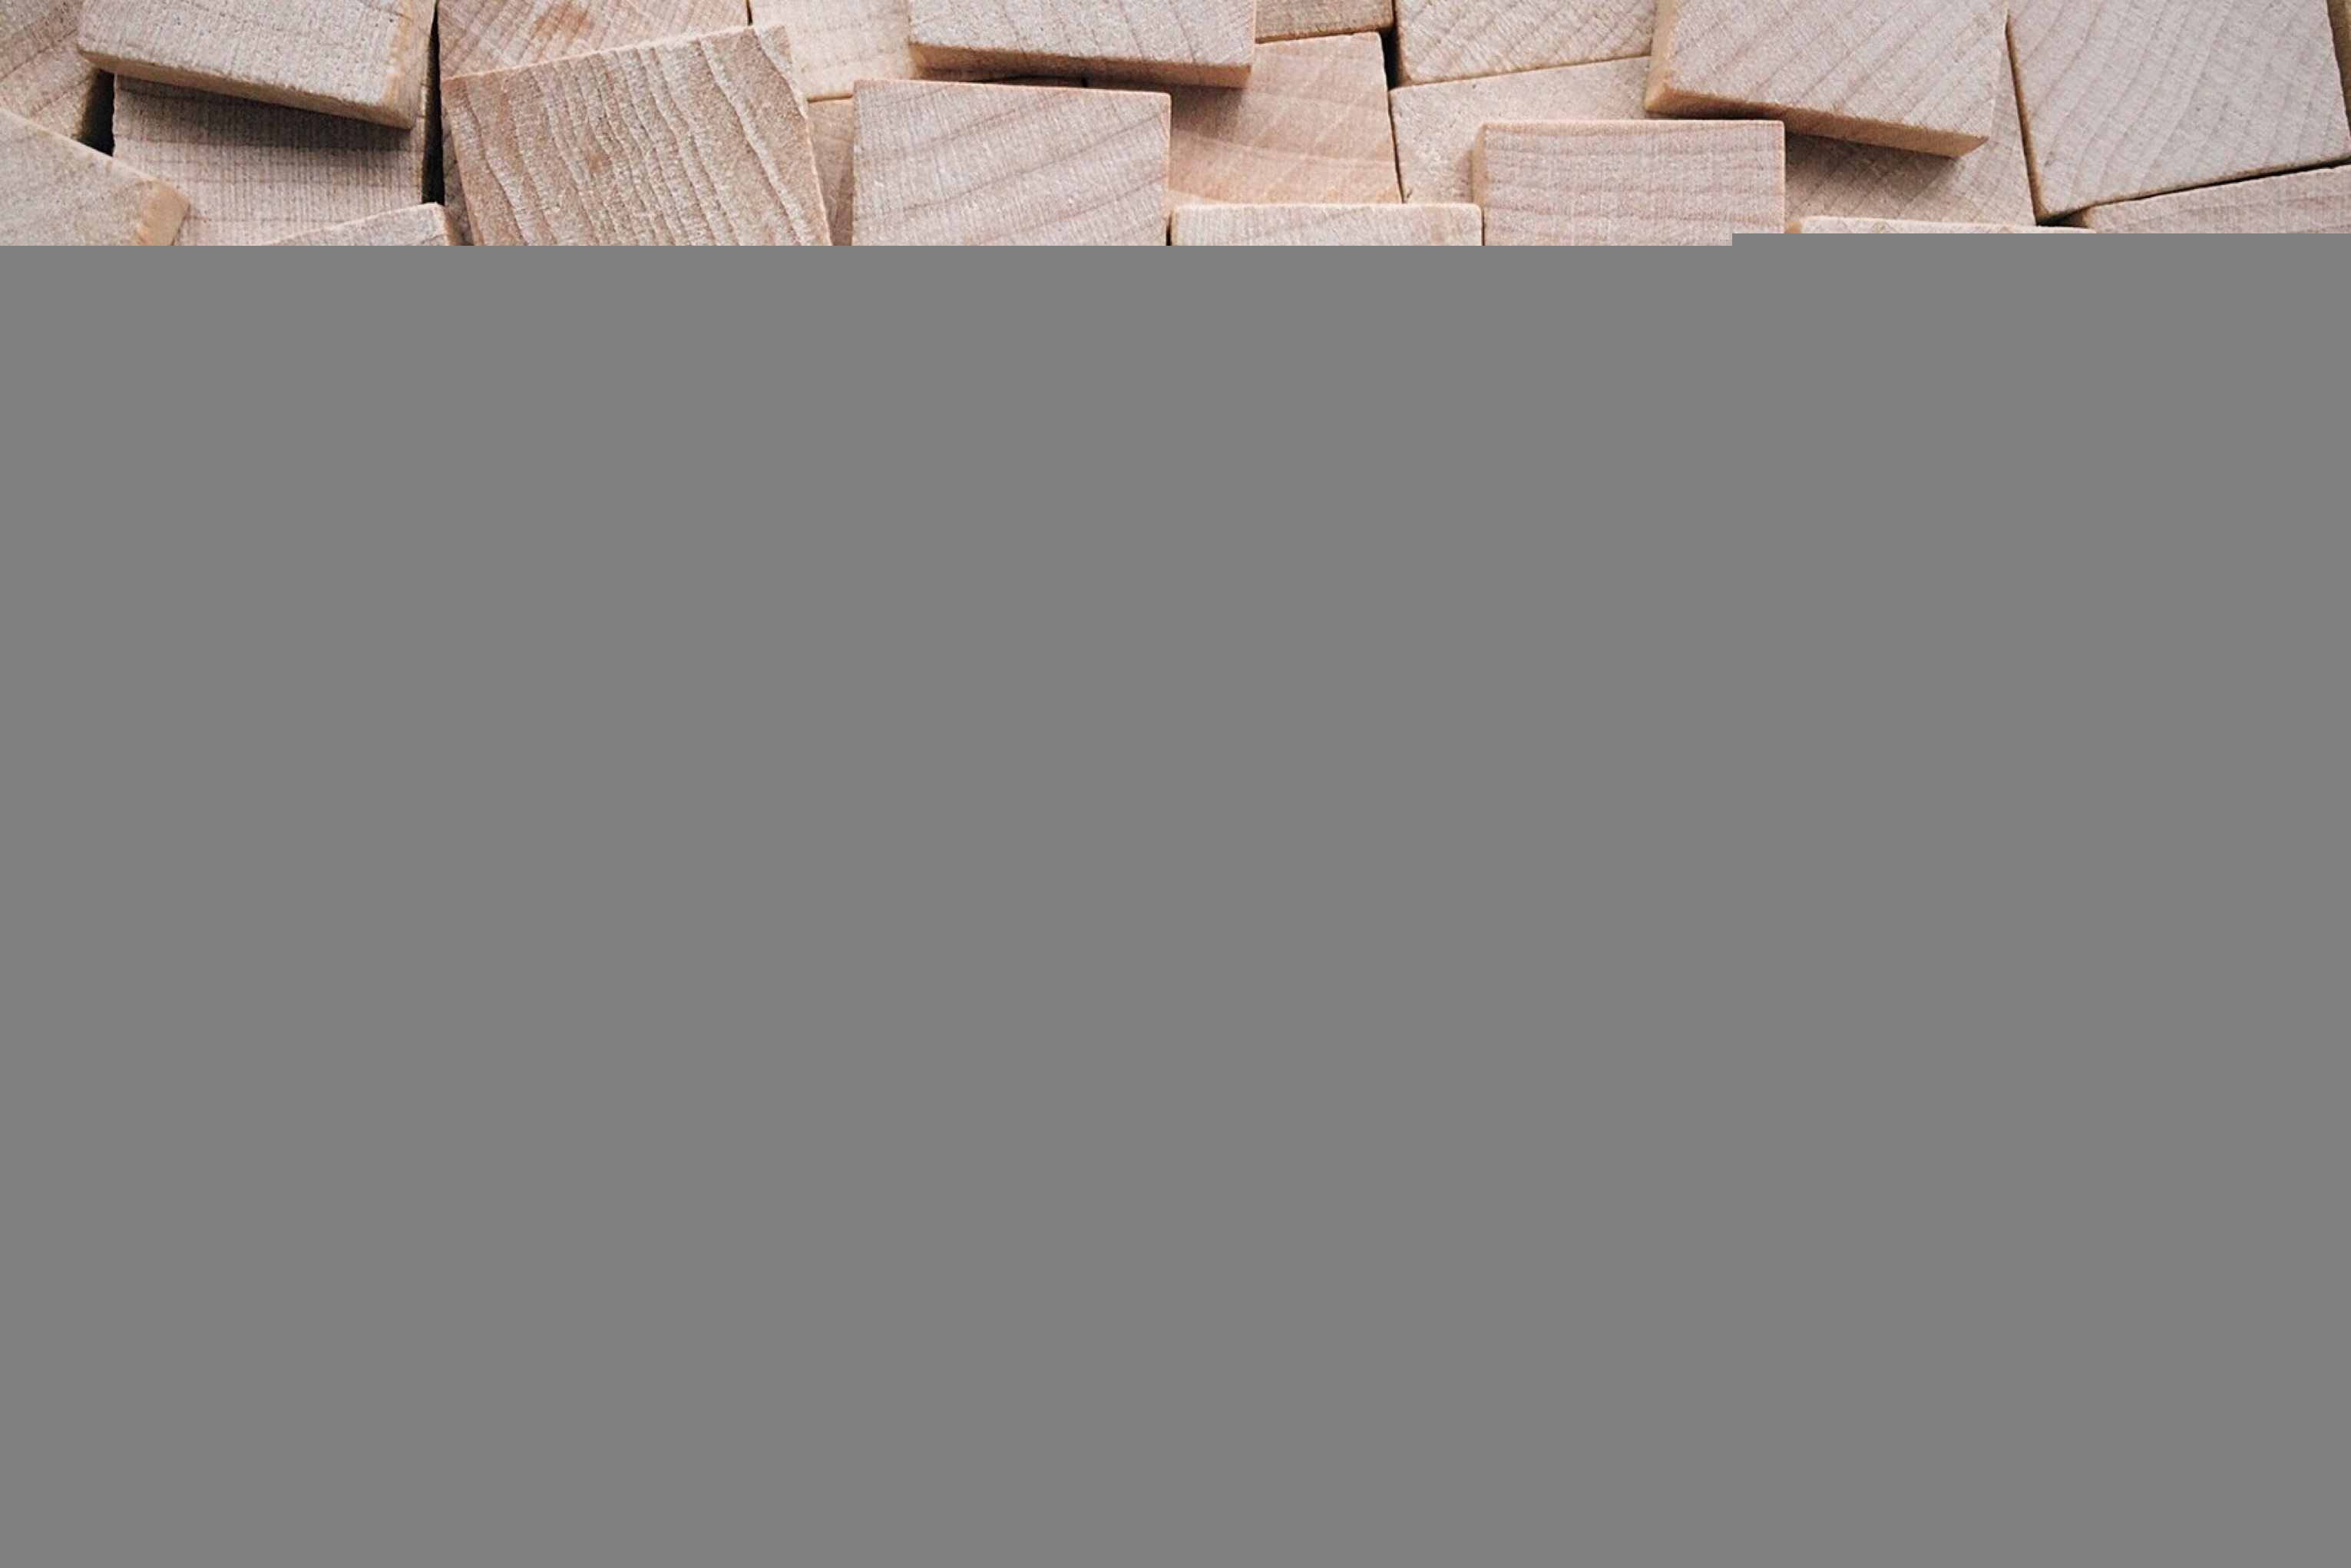
word, wood, number, holiday, christmas, font, art, letters, merry, flooring